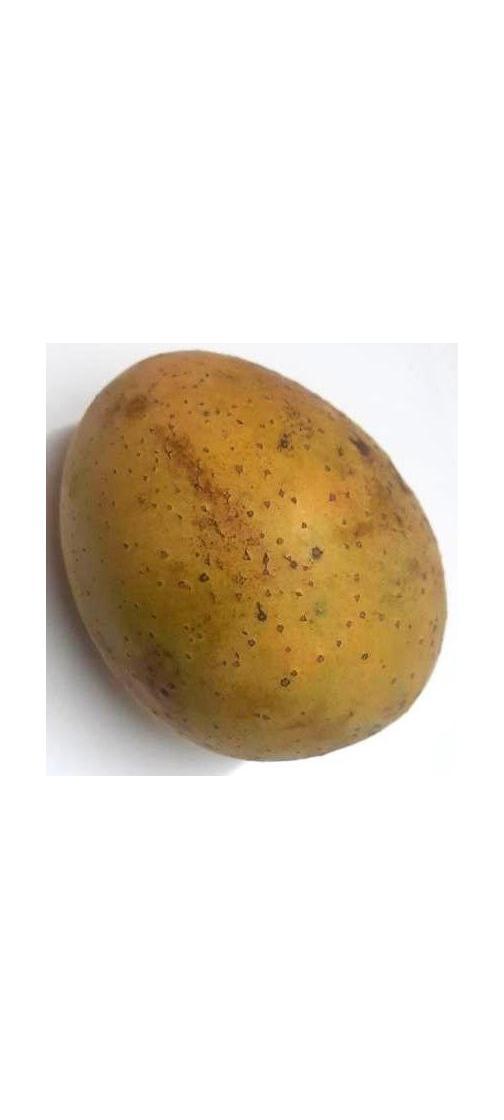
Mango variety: Gourmoti